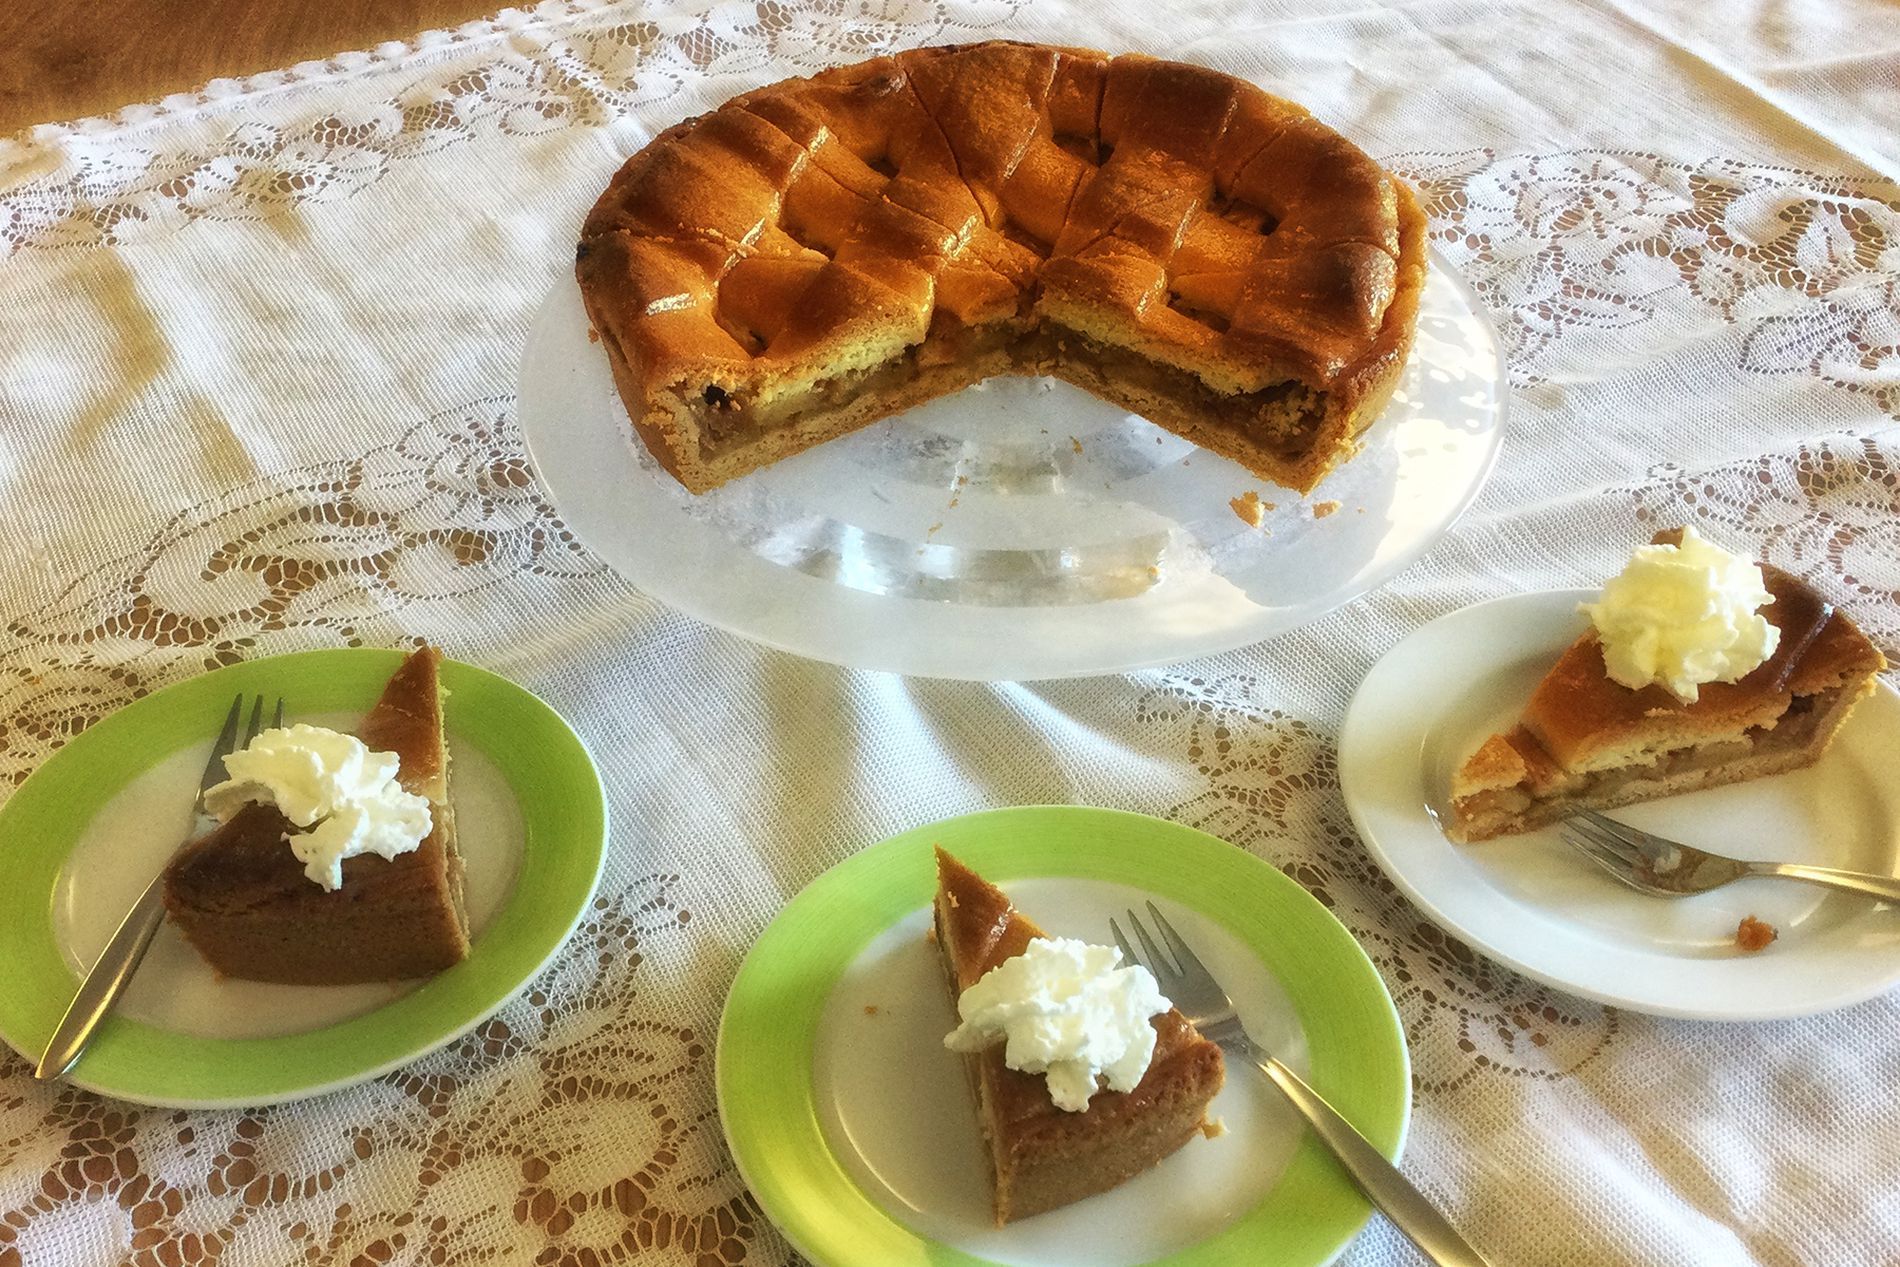
Shared Slice
A partially sliced pie with three plated servings topped with whipped cream, set on a lace-covered table.
Taken from above, the setting is a warm and welcoming dessert setting perfect for sharing. The setting is homey and warm with an intimate setting that brings to mind a family gathering or afternoon tea. The colors are golden brown pie tones, white creamy tones of the whipped topping, pale green tones from the plates, and beige neutral tones of the lace tablecloth.
Labels: Dessert, Food, Plate, Bread, Food Presentation, Cutlery, Fork, Cheesecake, Pie, Whipped Cream, Cake Stand, Tablecloth, Table